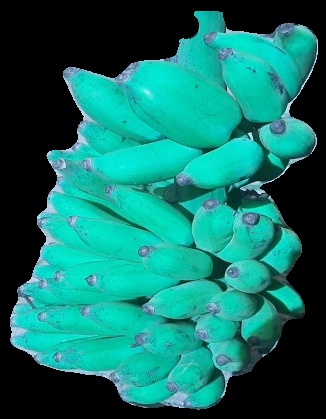
Variety: elakki-bale
Grade: grade3